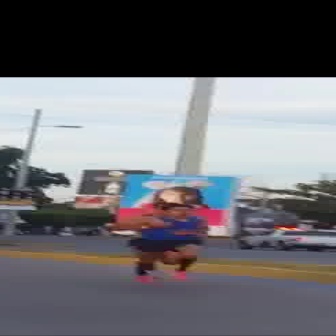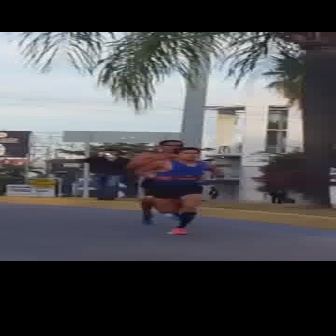
  Please identify the target specified by the bounding box [126,203,206,283] in the first image and locate it in the second image. Return the coordinates in [x_min,y_min,x_max,y_max] format.
Answer: [132,146,220,235]